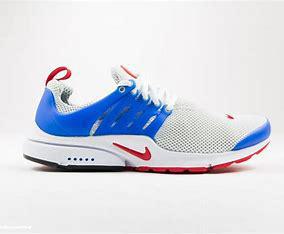
Brand: Nike
Model: Air Presto Essential